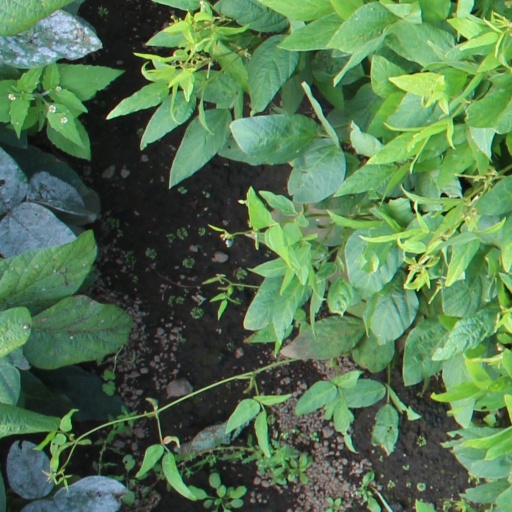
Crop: soybean